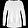
Label: Pullover